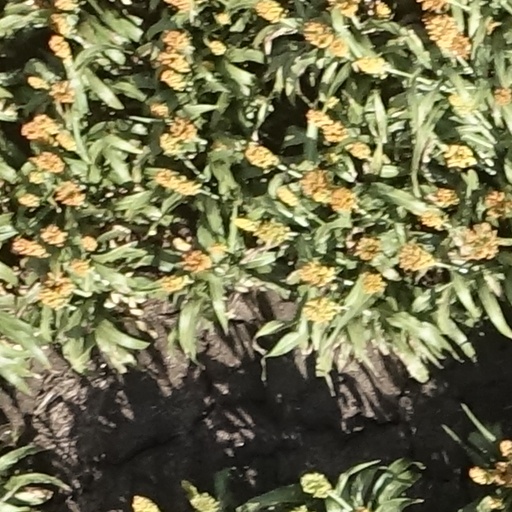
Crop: sorghum